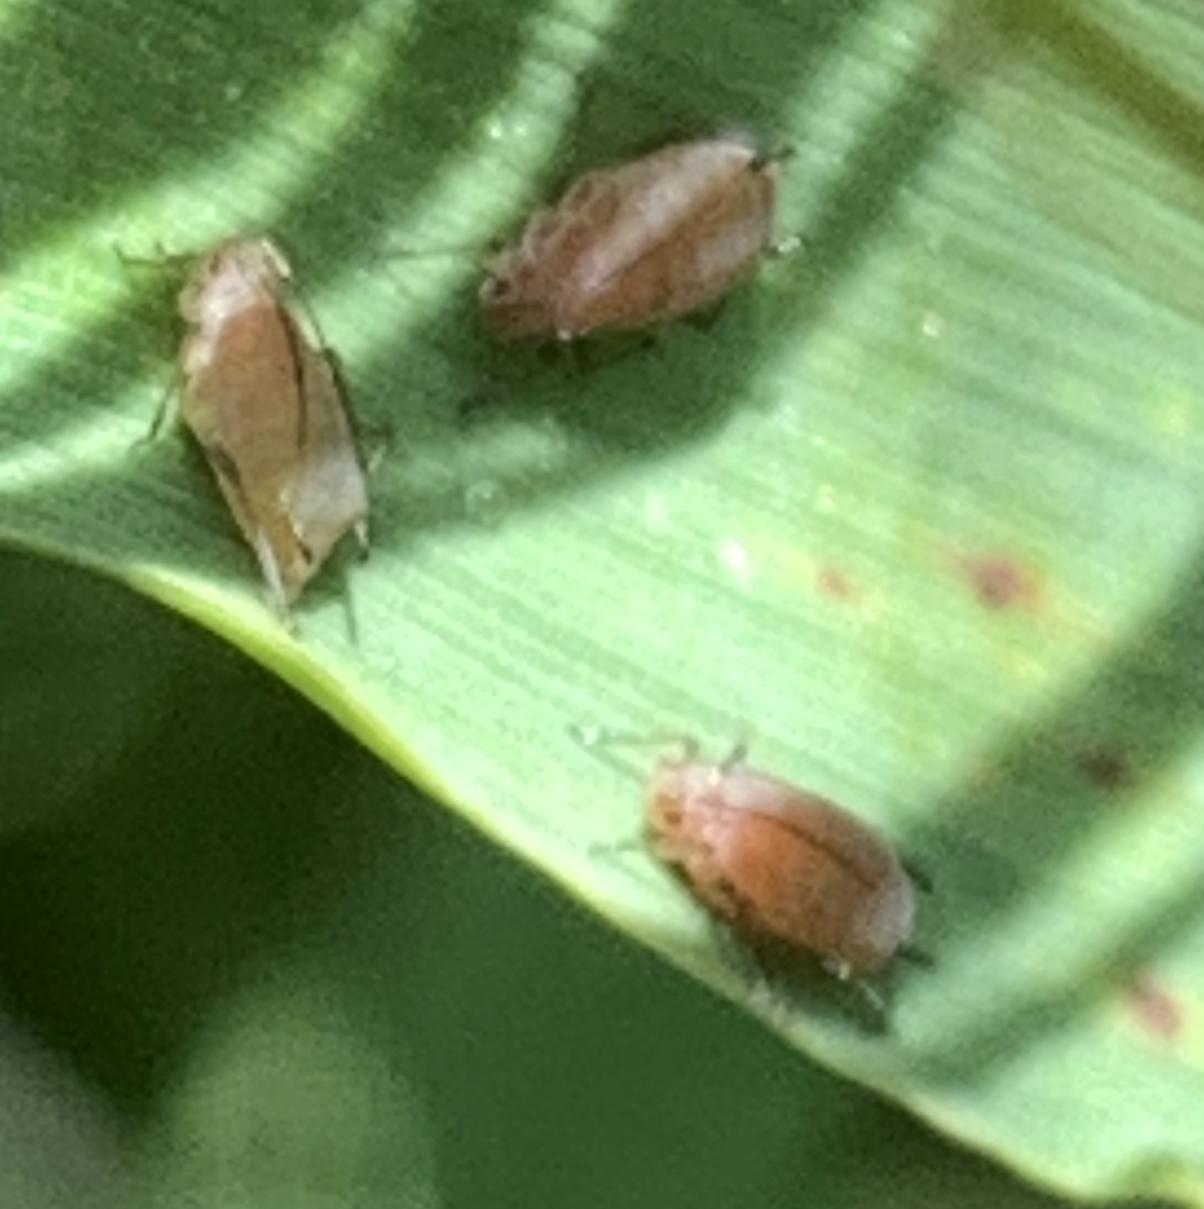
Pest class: english_grain_aphid